GALAS LGBTQ+ Armenian Society

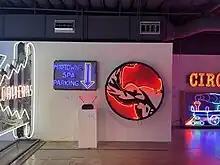
Light in the Dark exhibition at Museum of Neon Art

In 2009, GALAS hosted a conference at West Hollywood's Plummer Park, entitled "The Road to Equality: The Past, Present and Future of the Gay Rights Movement," which concentrated on the aftermath of California Proposition 8 — which banned same-sex marriage in California — and ongoing cases in the California Supreme Court. The guest panel included attorneys from Lambda Legal, representatives from the Los Angeles LGBT Center, and managers of Vote for Equality Campaign, who discussed the various aspects of Proposition 8, including social, cultural and legal. The success of Proposition 8 was contrasted with the failure of the 1976 Briggs Initiative, which sought to ban gays and lesbians from working in California's public schools. Also discussed was GALAS' future, and its role in protecting LGBT+ civil rights.